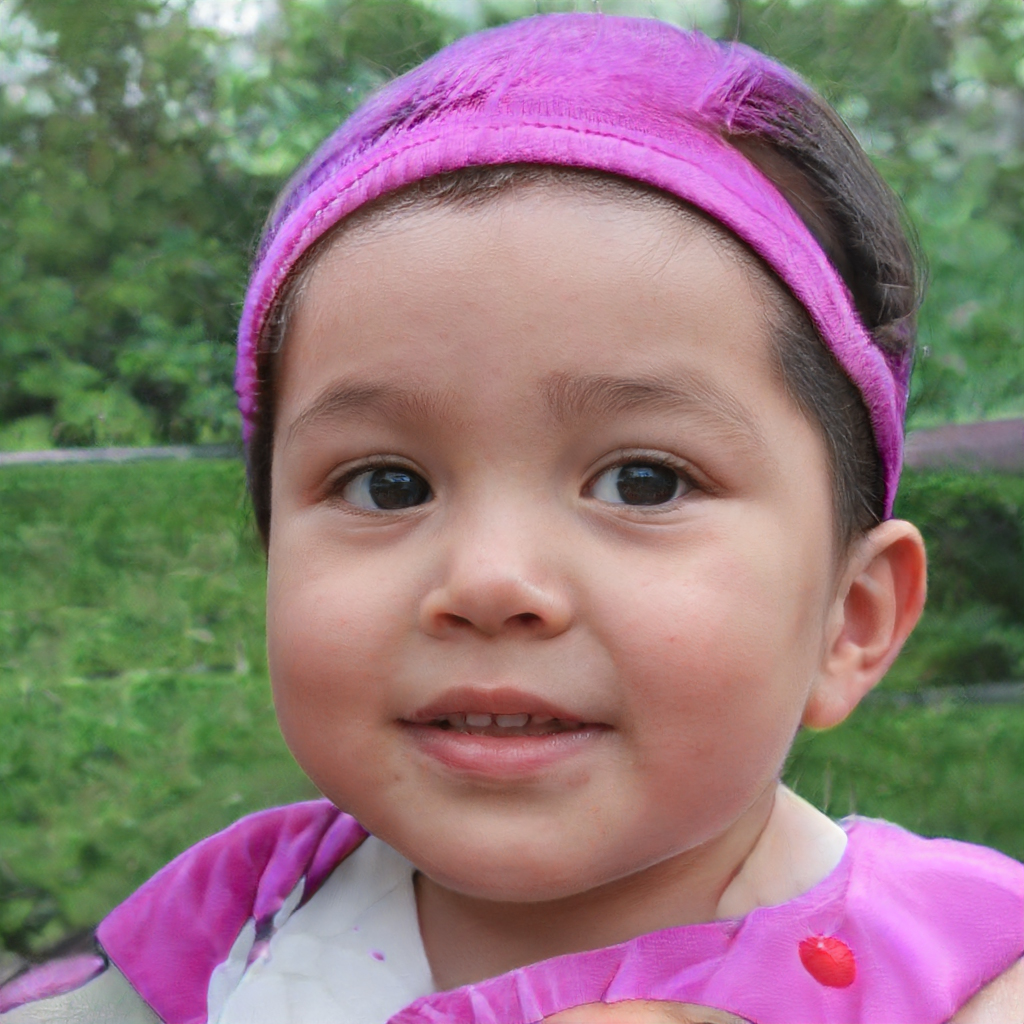
Gender: Female